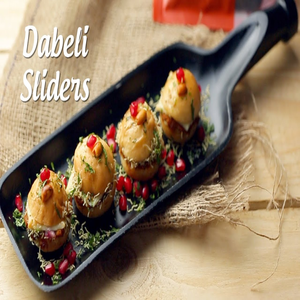
Dish: dabeli